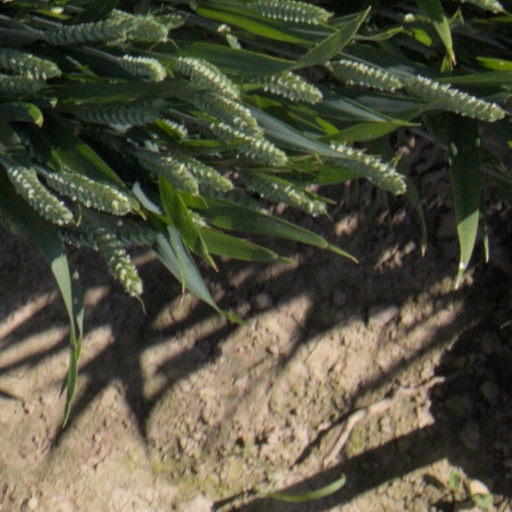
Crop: wheat